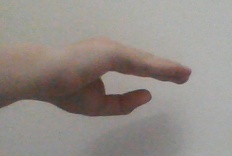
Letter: jeem